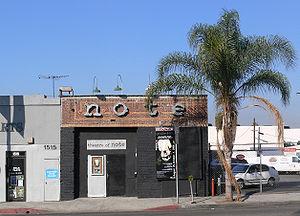
Cahuenga Boulevard est une artère urbaine de Los Angeles, en Californie. Son nom vient de Cahuenga, ancien village d'amérindiens du peuple des Tongvas établi avant l'arrivée des Européens à hauteur de l'actuel col de Cahuenga.